Firmin René Desloge

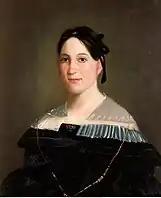

His son, Firmin Vincent Desloge, expanded the family mining and mercantile operations, becoming one of the richest men in the world at his death in 1929. Around 1932, Desloge's estate was valued at more than $52 million ($ today).